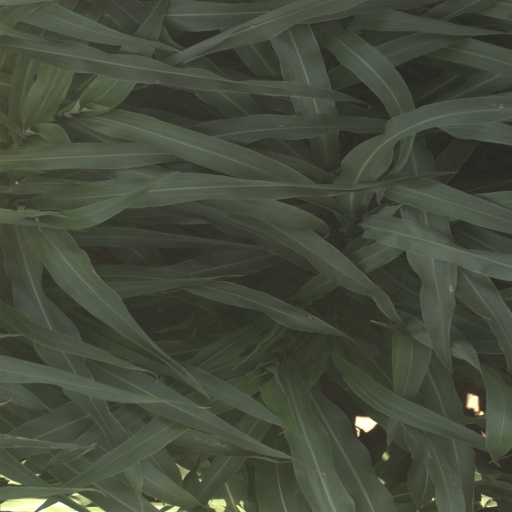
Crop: sorghum